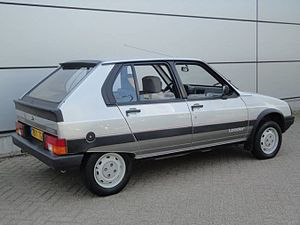
Citroën Visa / Historie / Facelift
Citroën Visa var en minibil fremstillet af den franske bilfabrikant Citroën mellem efteråret 1978 og foråret 1991. Modellen var oprindeligt planlagt som moderne efterfølger for 2CV, som dog fortsatte i produktion sideløbende med Visa.